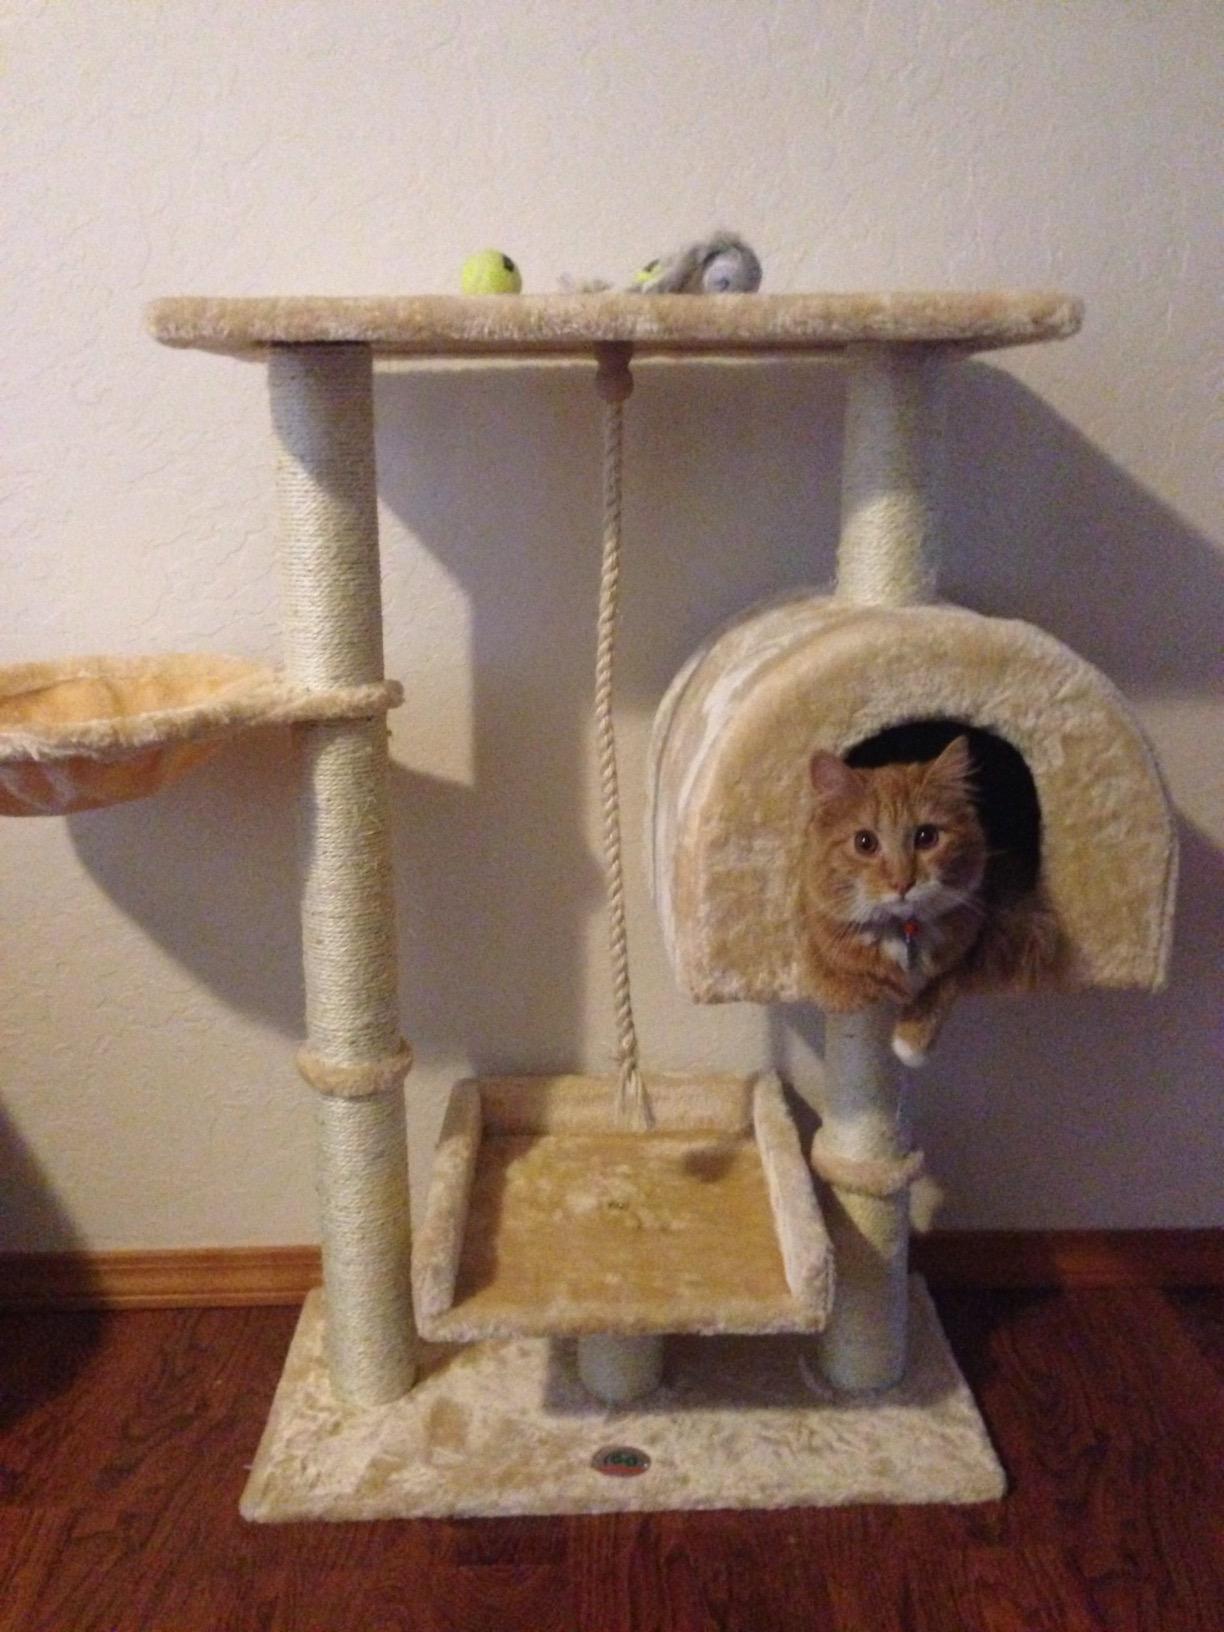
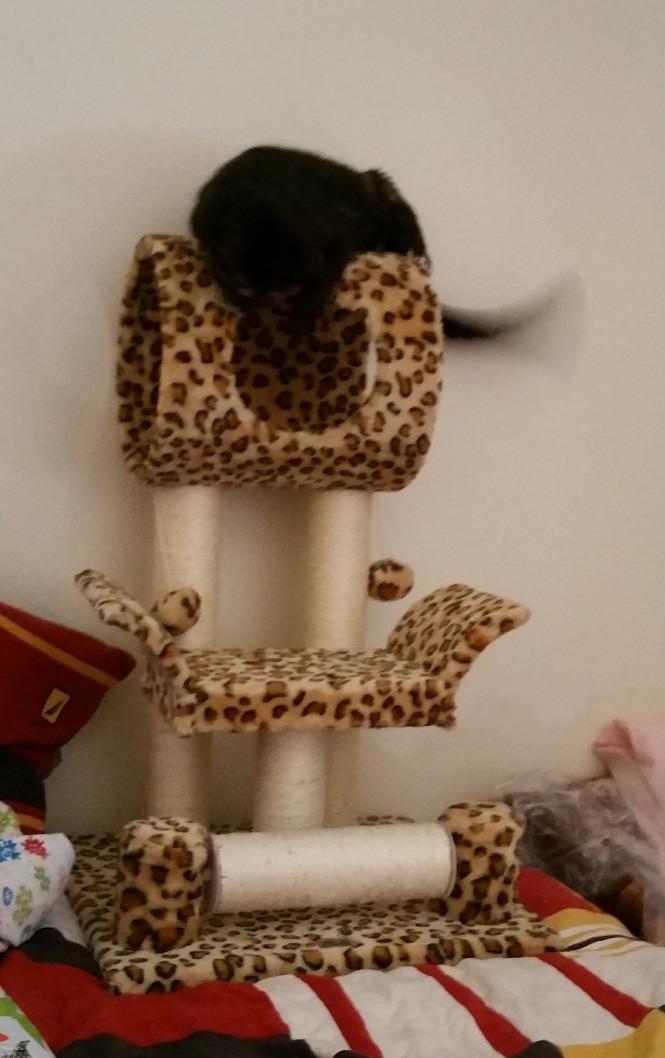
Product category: items_cat tree
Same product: no